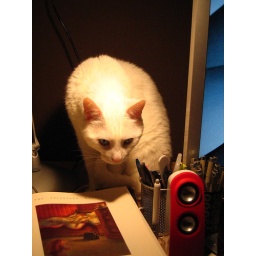
Kitty's new favorite spot - under the lamp on my desk